Mobileye

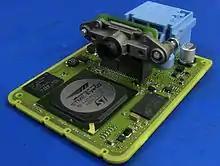
A Mobileye EyeQ2 chip used in a Hyundai Lane Guidance camera module

Mobileye was founded in 1999 by Hebrew University professor Amnon Shashua. He evolved his academic research into a vision system that could detect vehicles using a camera and software. It developed into a supplier of automotive safety technologies based on adding "intelligence" to inexpensive cameras for commercialization.